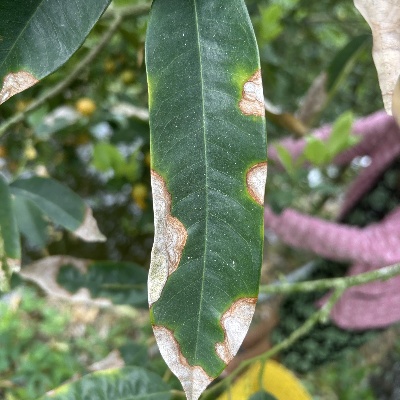
Label: Leaf_Colletotrichum